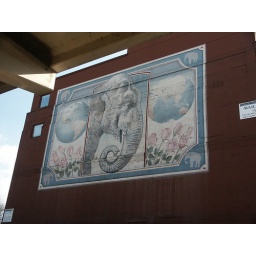
Cool sign near the Saturday market